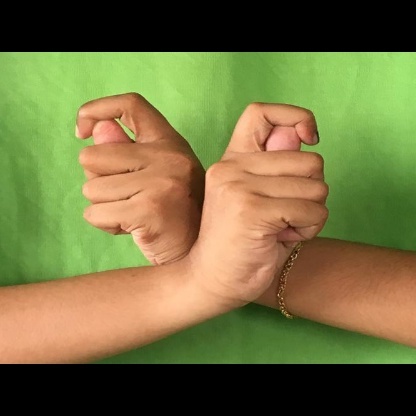
Mudra: Berunda